Chuck Lorre

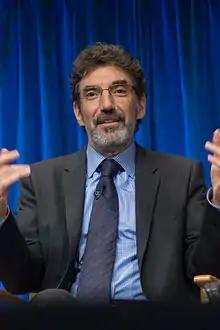
Lorre in 2013

Charles Michael Lorre (né Levine; born October 18, 1952) is an American television producer, writer, director, and composer. Nicknamed the "King of Sitcoms", Lorre has created/co-created and produced many sitcoms including "Cybill" (1995–1998), "Dharma & Greg" (1997–2002), "Two and a Half Men" (2003–2015), "The Big Bang Theory" (2007–2019), and "Mom" (2013–2021). He also served as an executive producer of "Roseanne". Lorre won three Golden Globe Awards for his work on "Roseanne", "Cybill", and "The Kominsky Method".